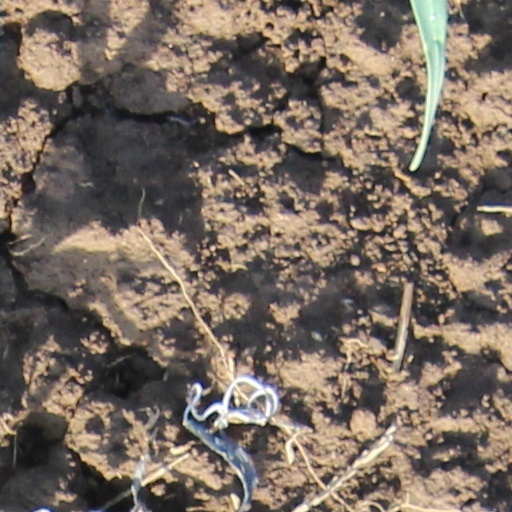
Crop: wheat